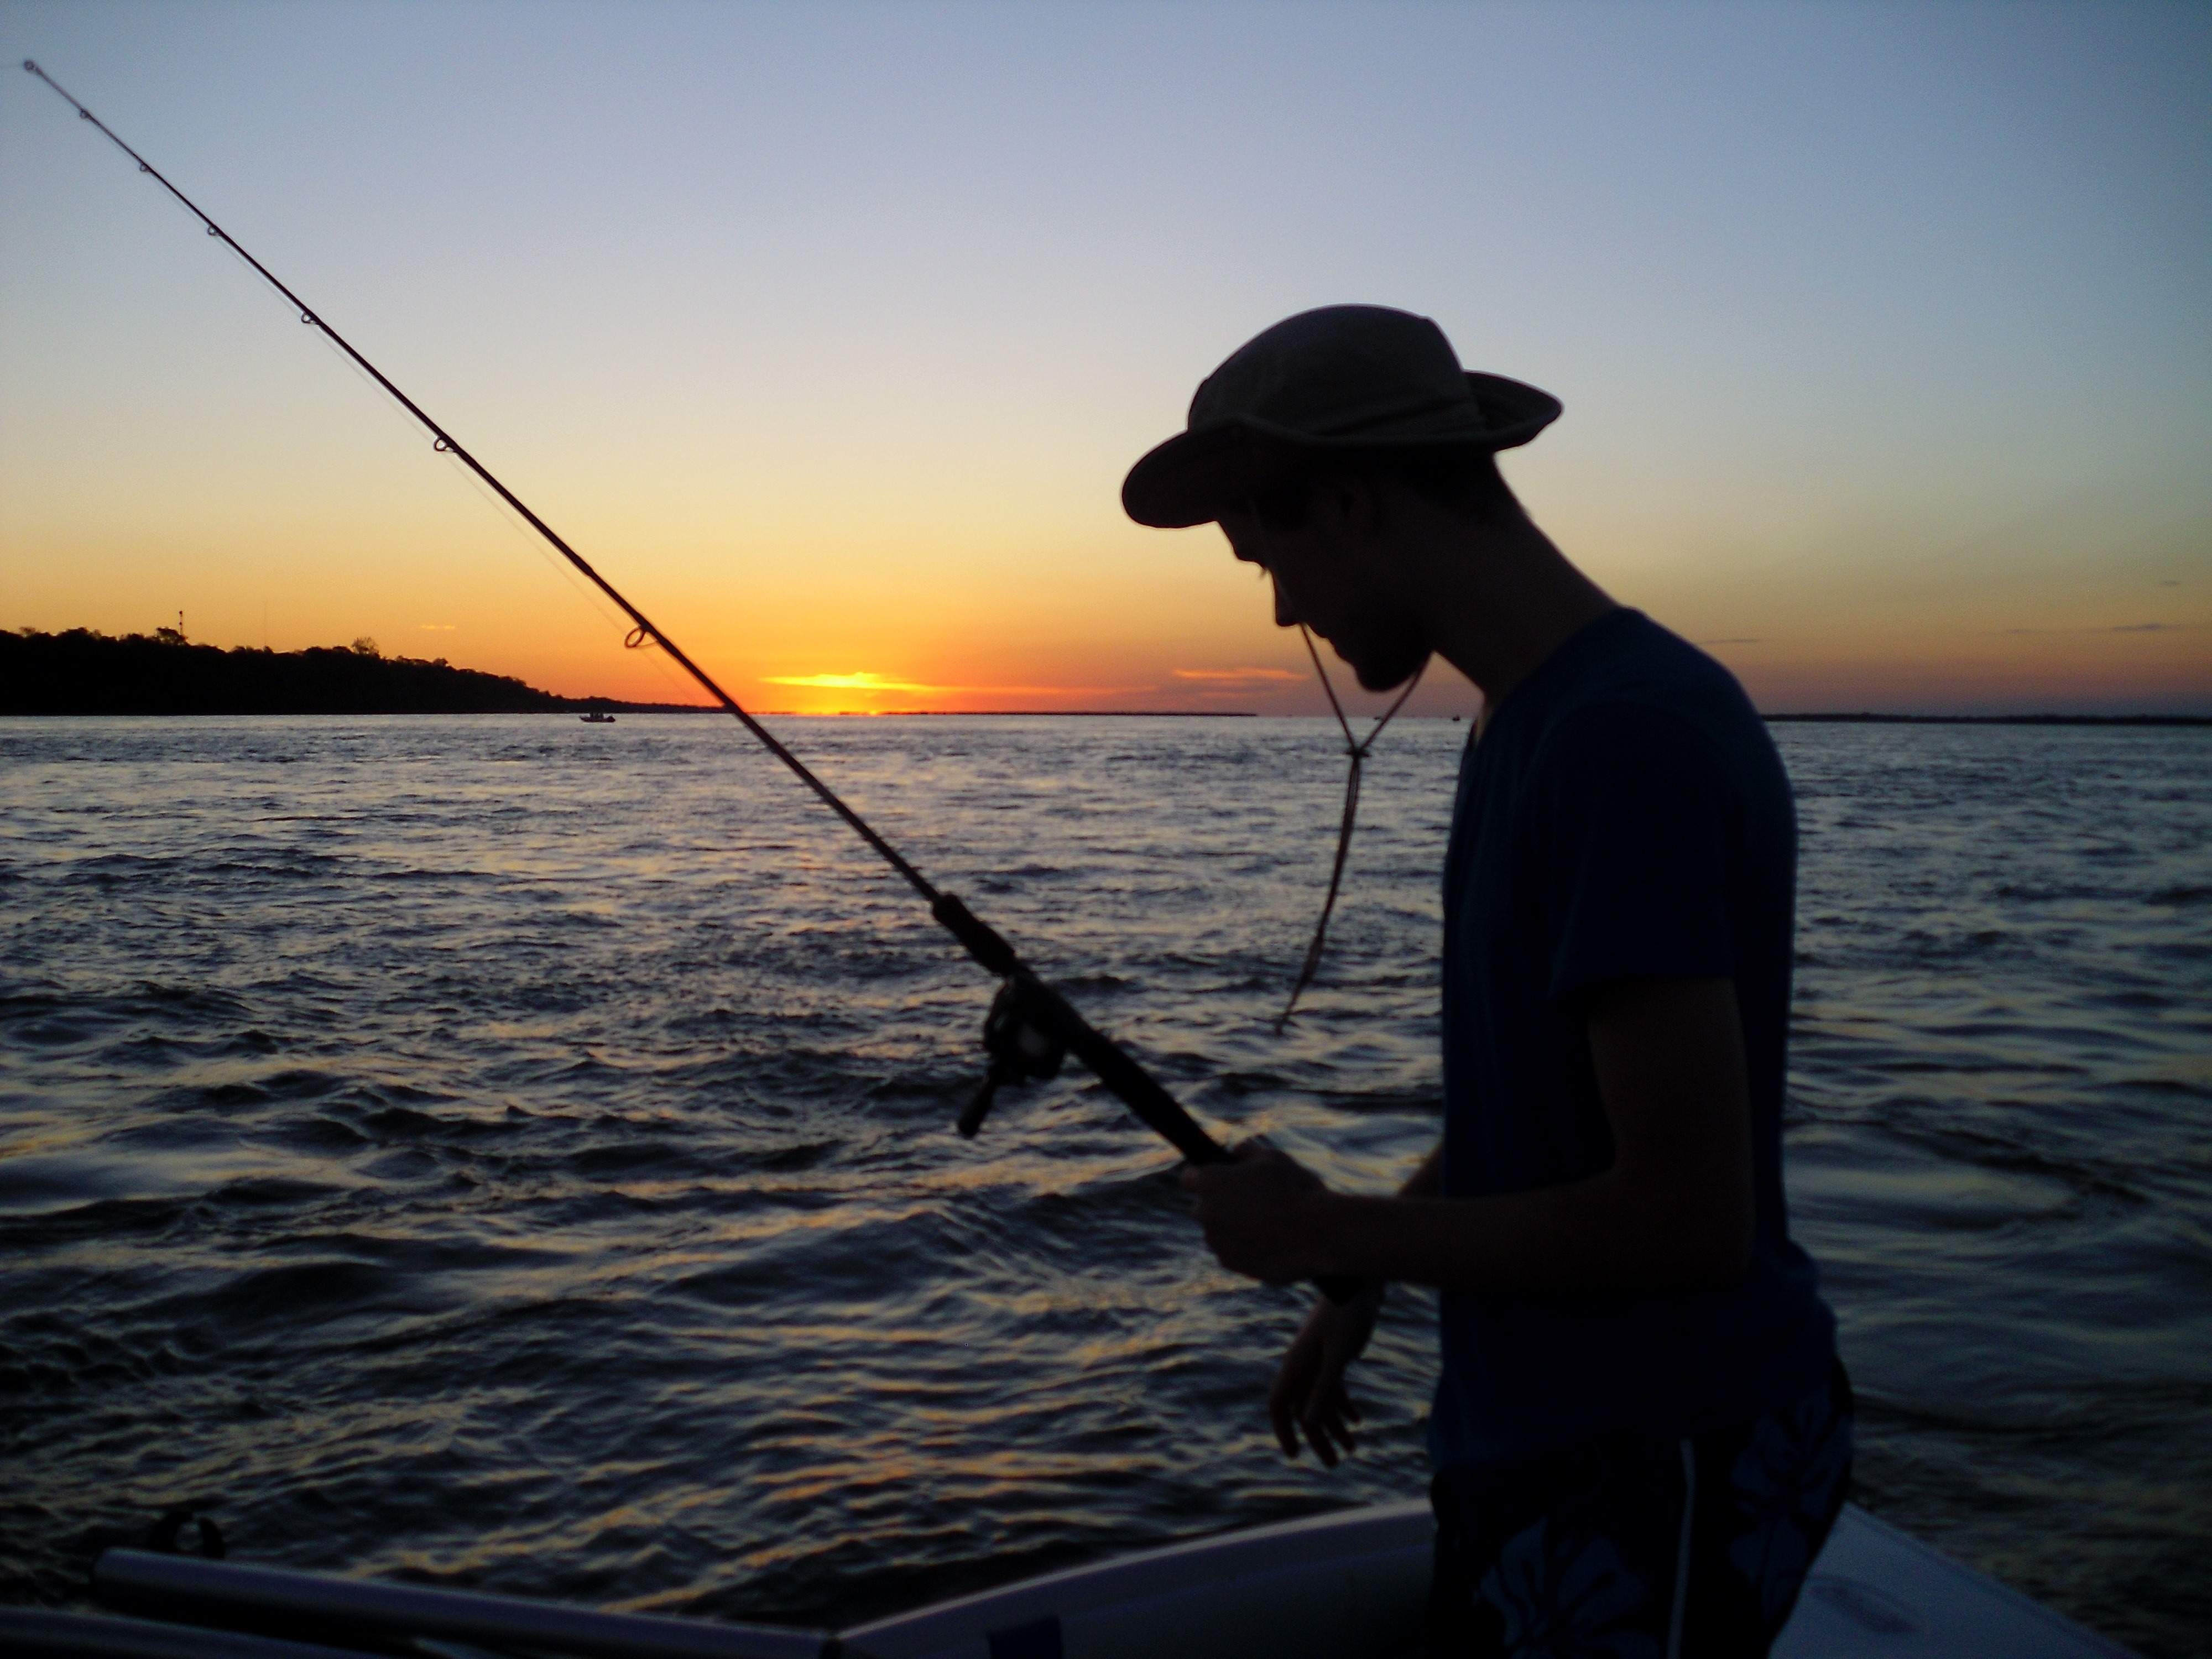
sea, sunset, recreation, twilight, vehicle, fishing, fisherman, fish, boating, afterglow, back light, outdoor recreation, recreational fishing